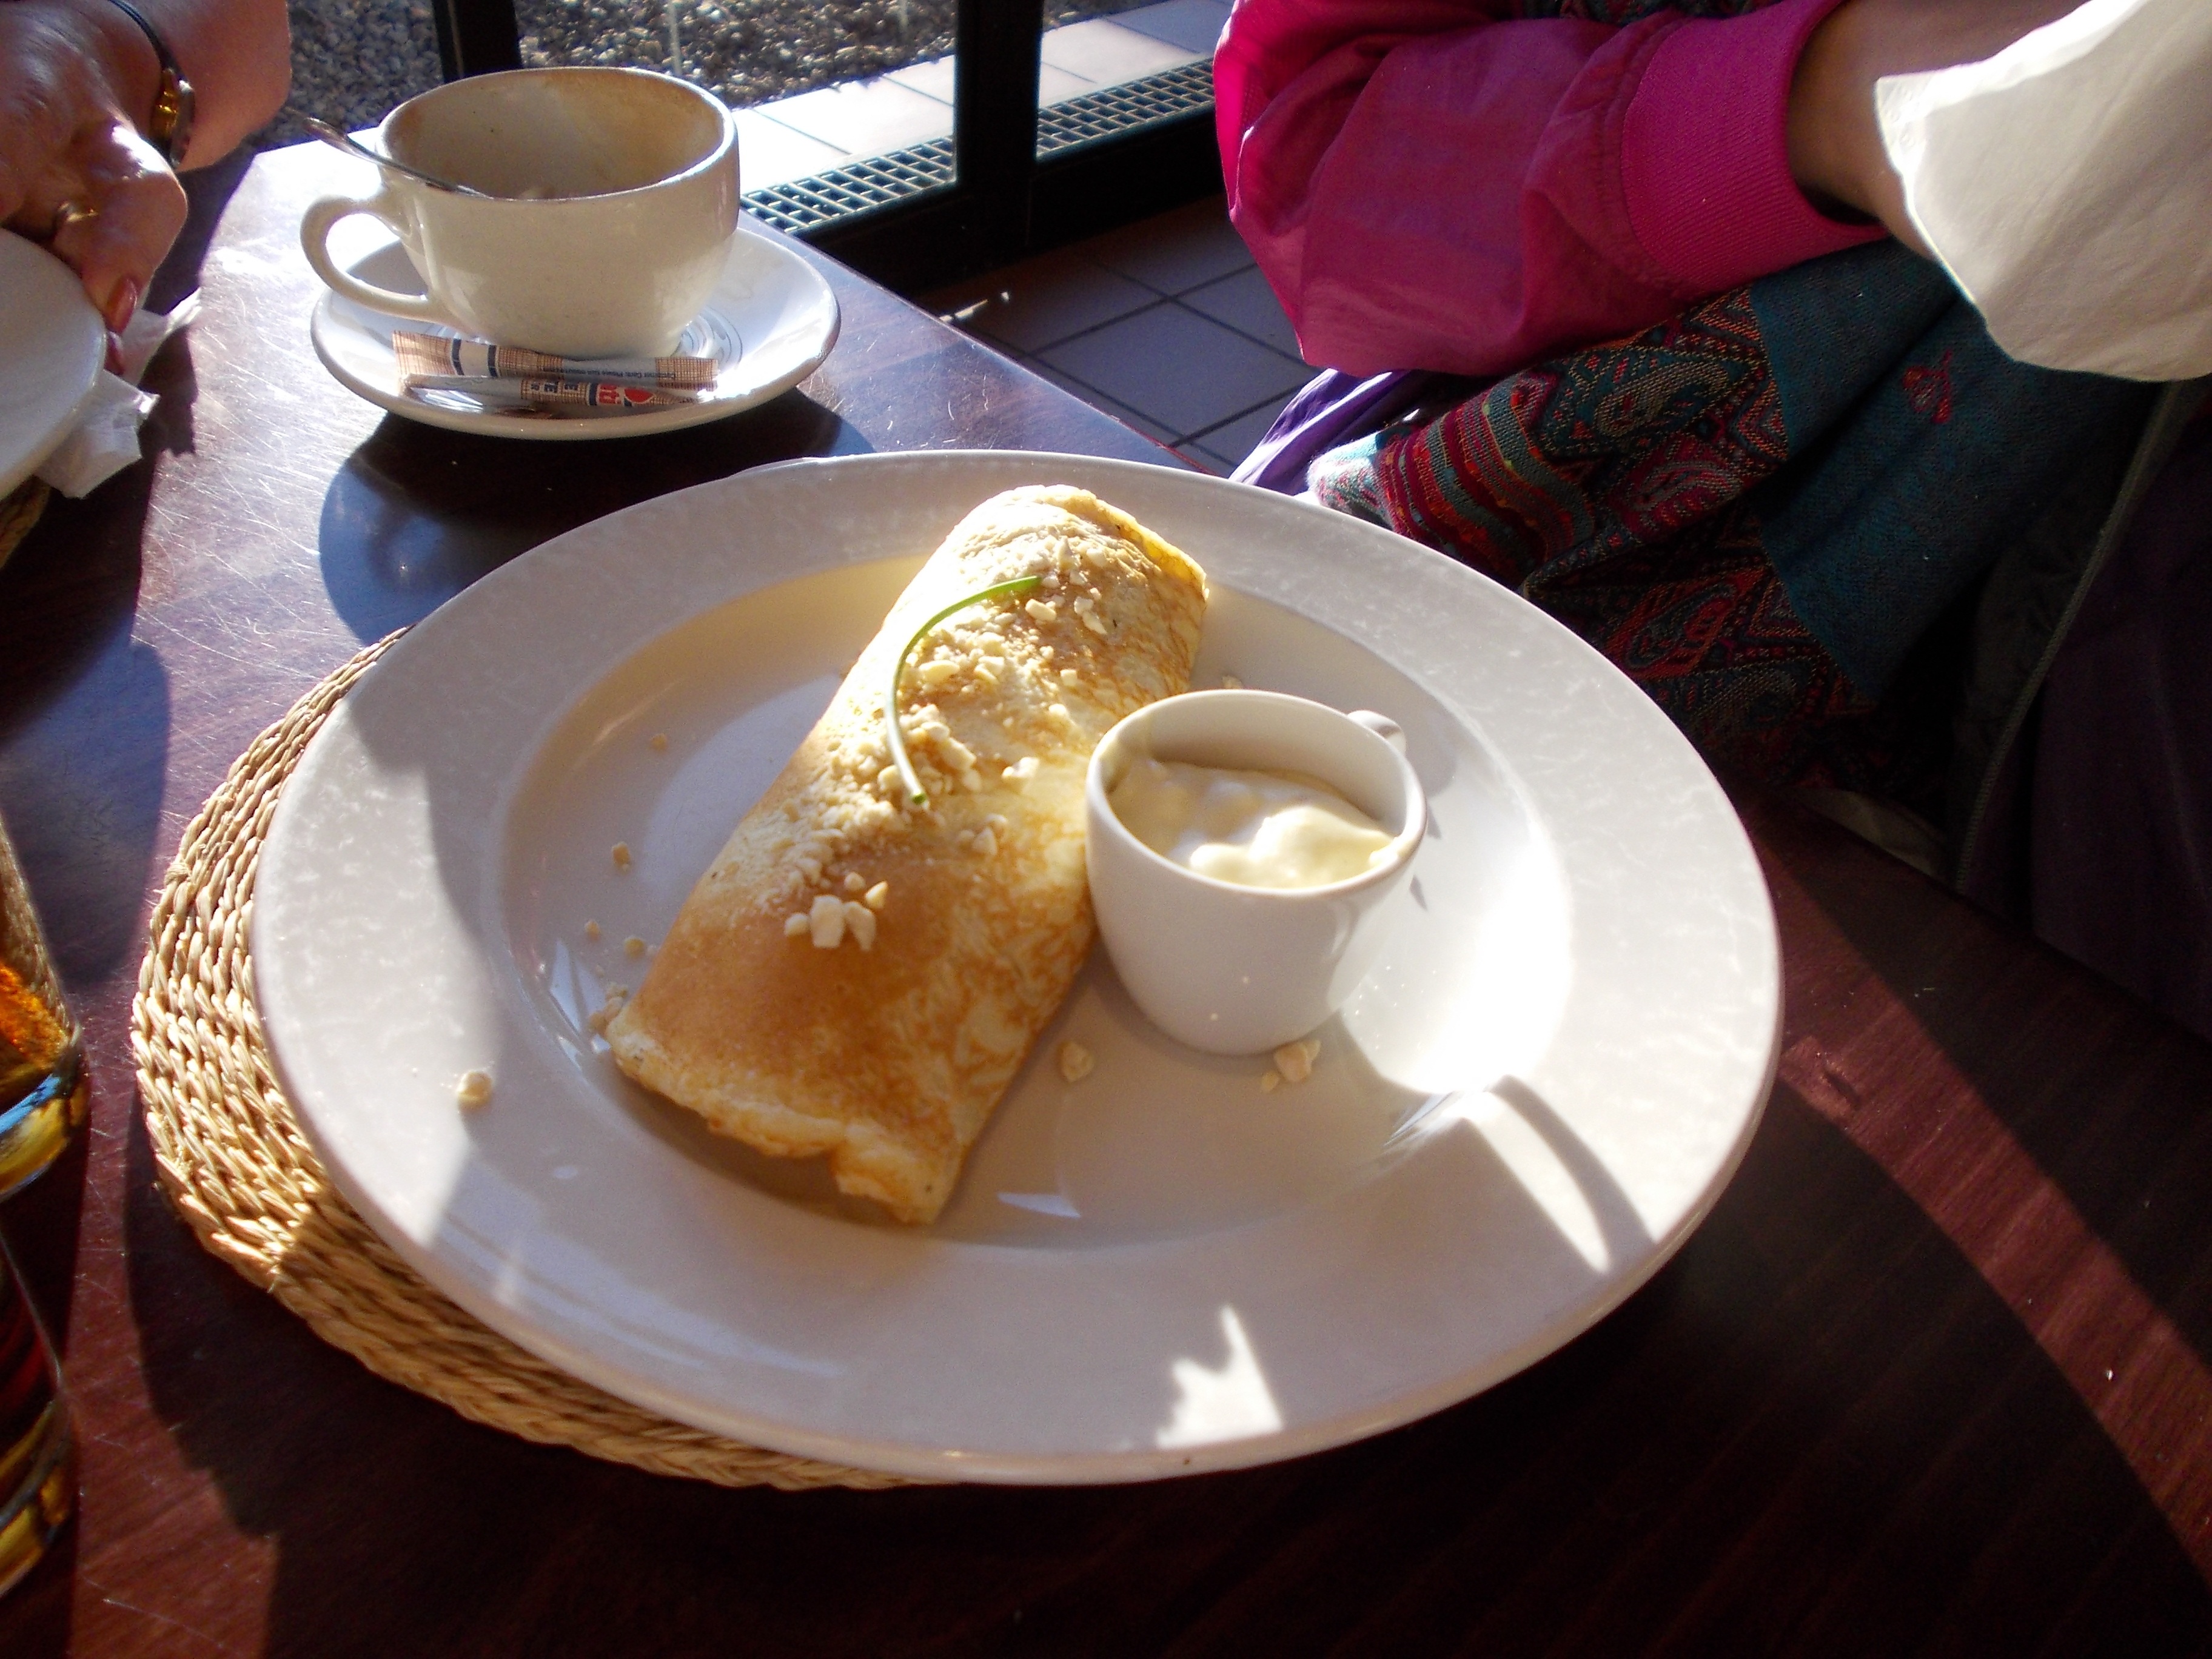
coffee, restaurant, dish, meal, food, breakfast, baking, dessert, eat, lunch, cuisine, pancake, sweetness, brunch, flavor